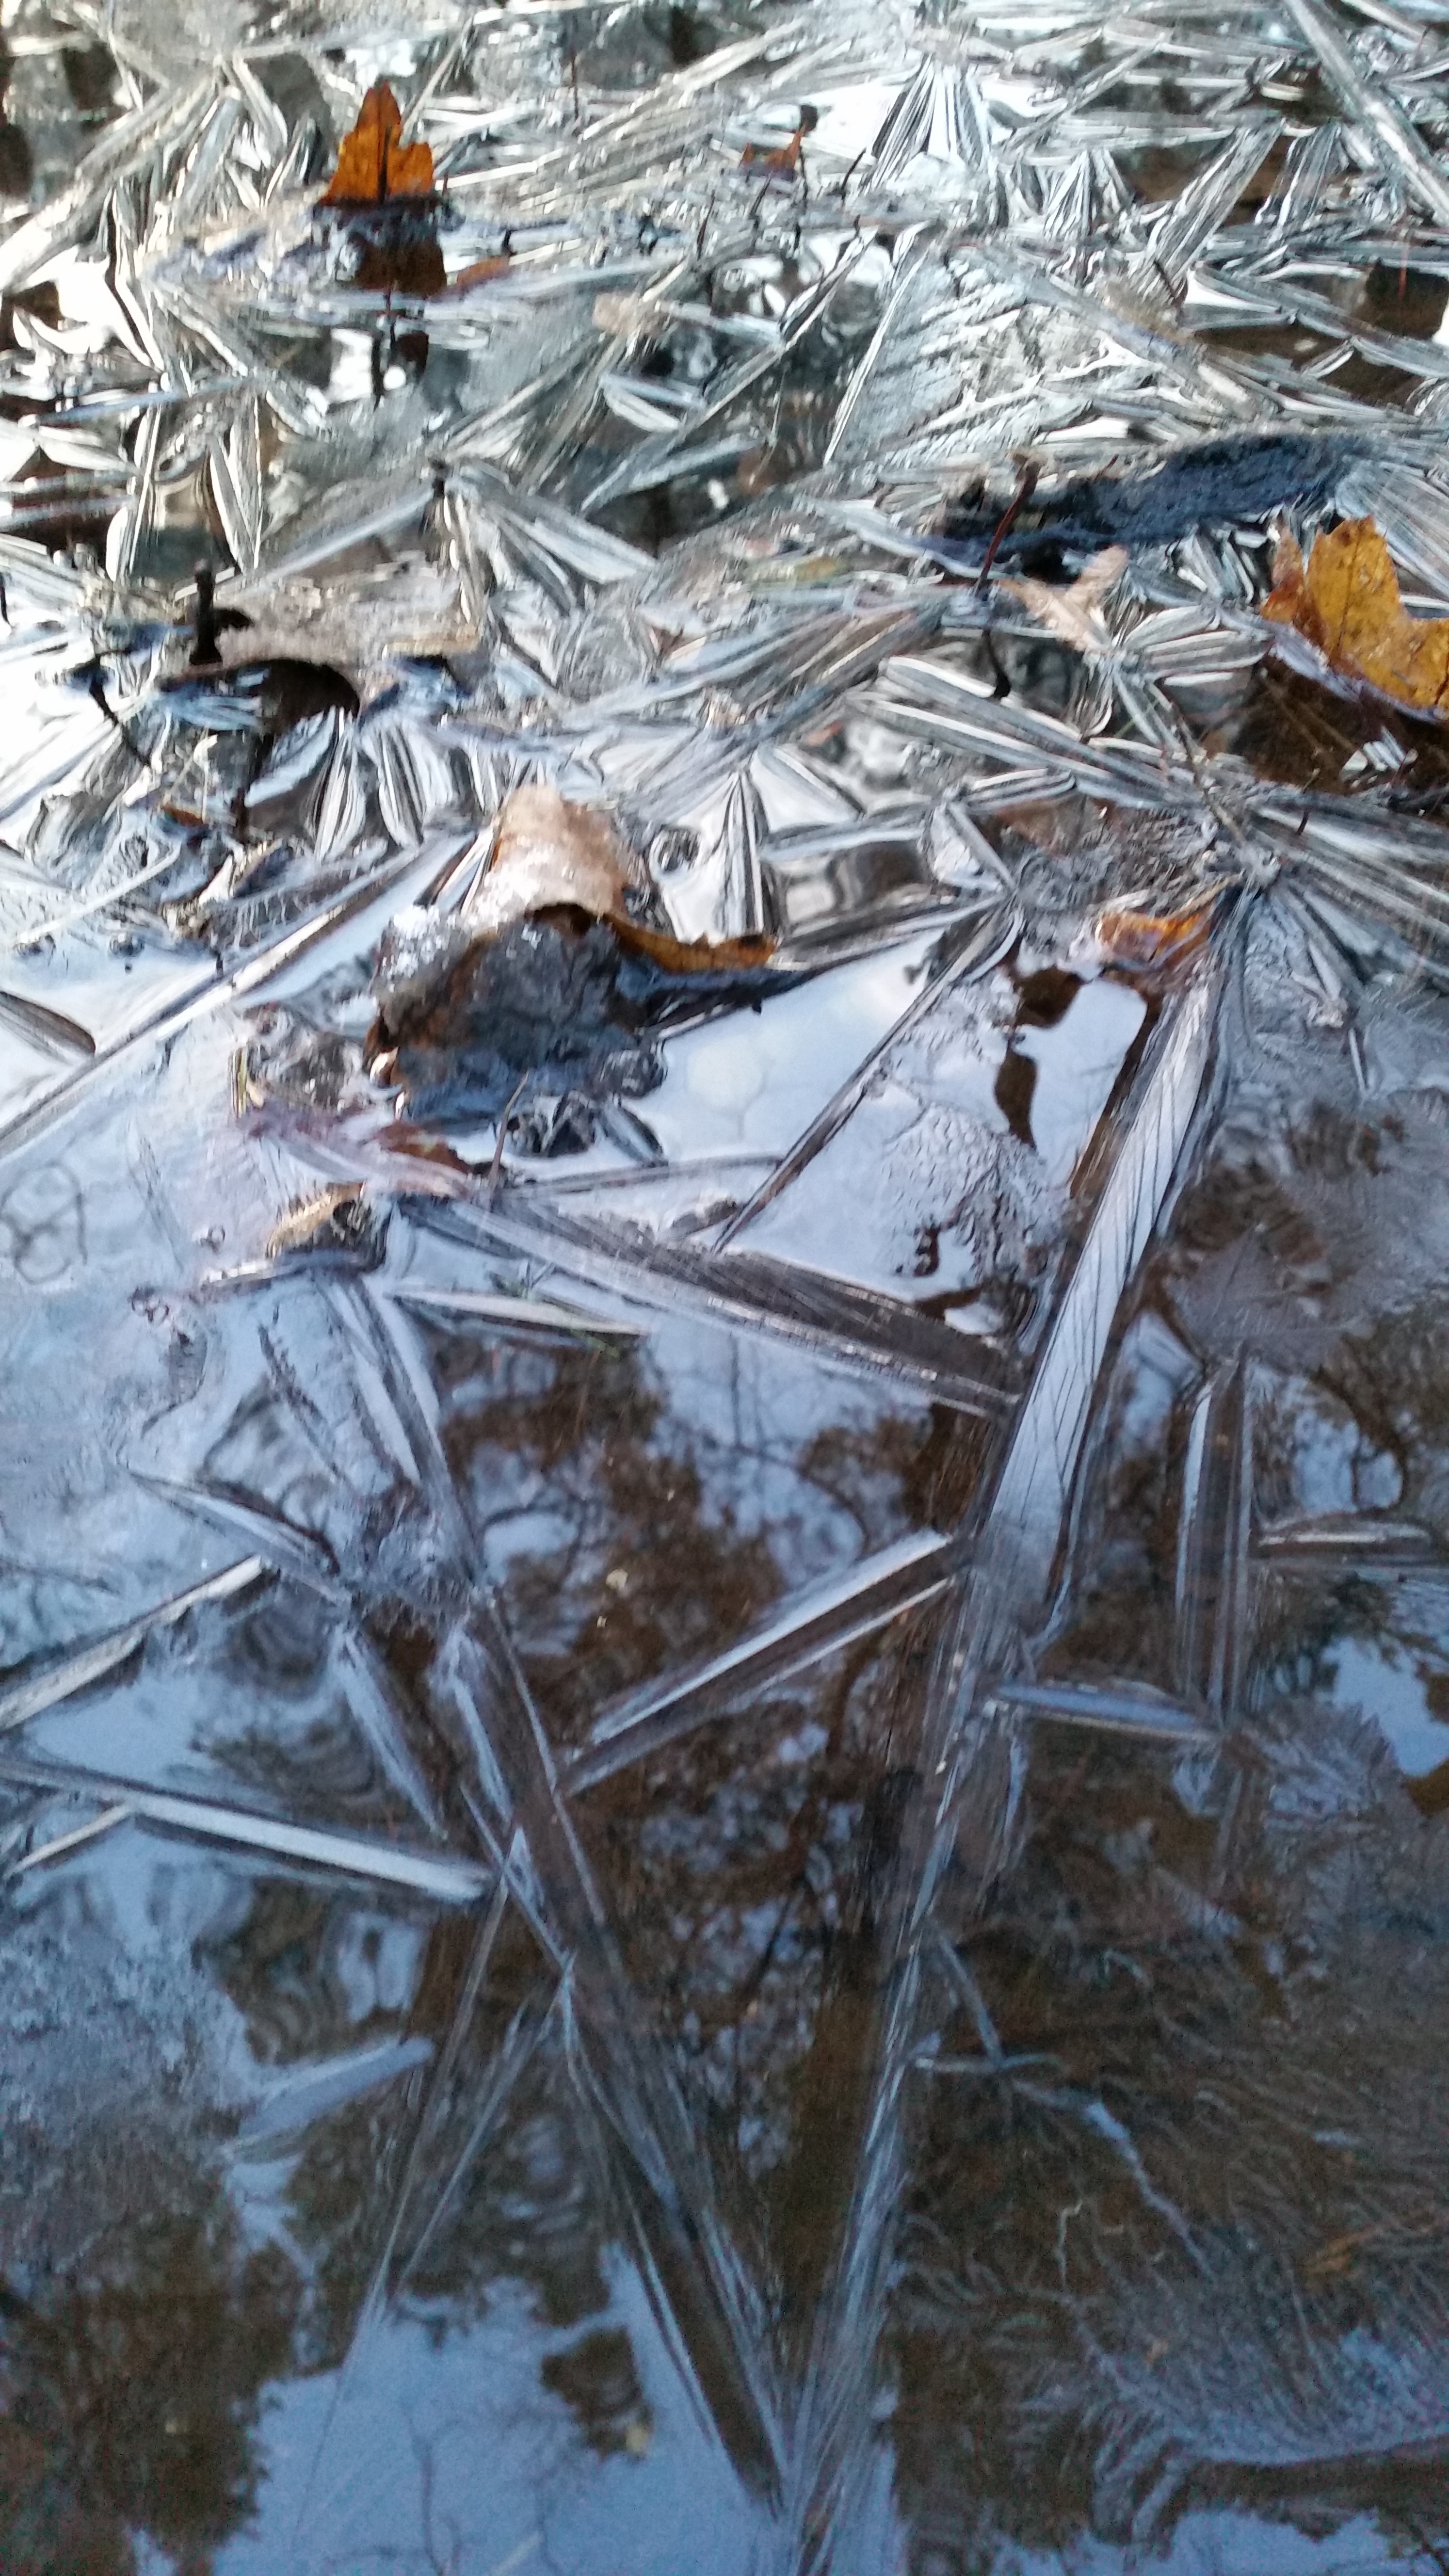
water, snow, cold, winter, frost, ice, reflection, weather, freeze, frozen, season, ice crystal, netherlands, mirror, freezing, geological phenomenon